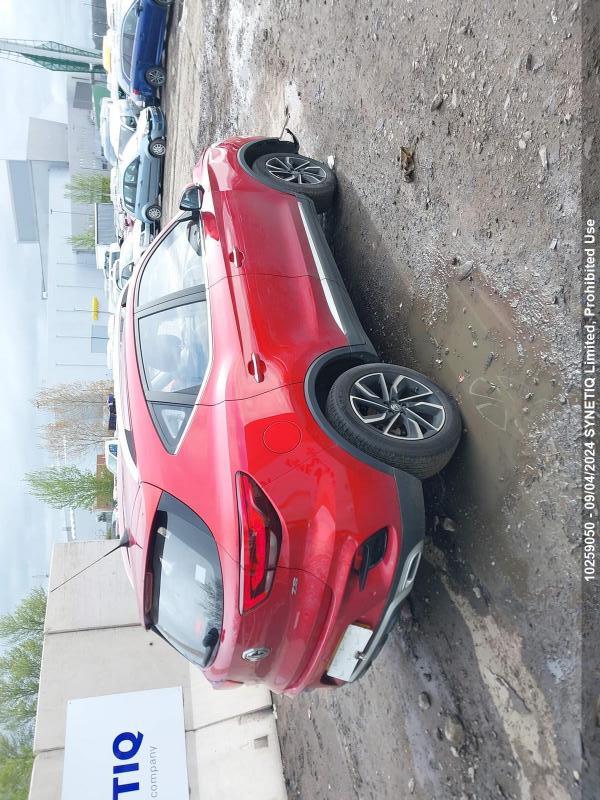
Aucun dommage détecté.
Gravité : aucun